2008 Summer Olympics

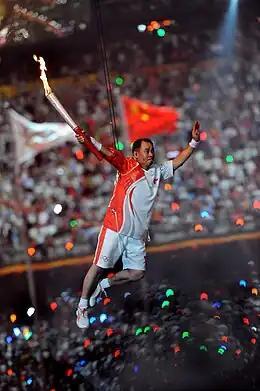
Chinese gymnast Li Ning after igniting the cauldron.

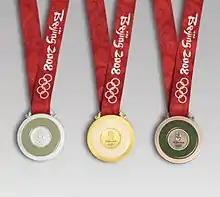
The reverse side of the medals of the 2008 Summer Olympics: silver (left), gold (center), bronze (right). Each medal has a ring of jade.

The opening ceremony was lauded by spectators and various international presses as "spectacular" and "spellbinding". Hein Verbruggen, chairman of the IOC Coordination Commission for the XXIX Olympiad, called the ceremony "a grand, unprecedented success."